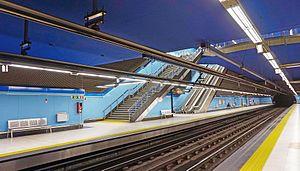
La Gavia est une station de la ligne 1 du métro de Madrid, en Espagne.